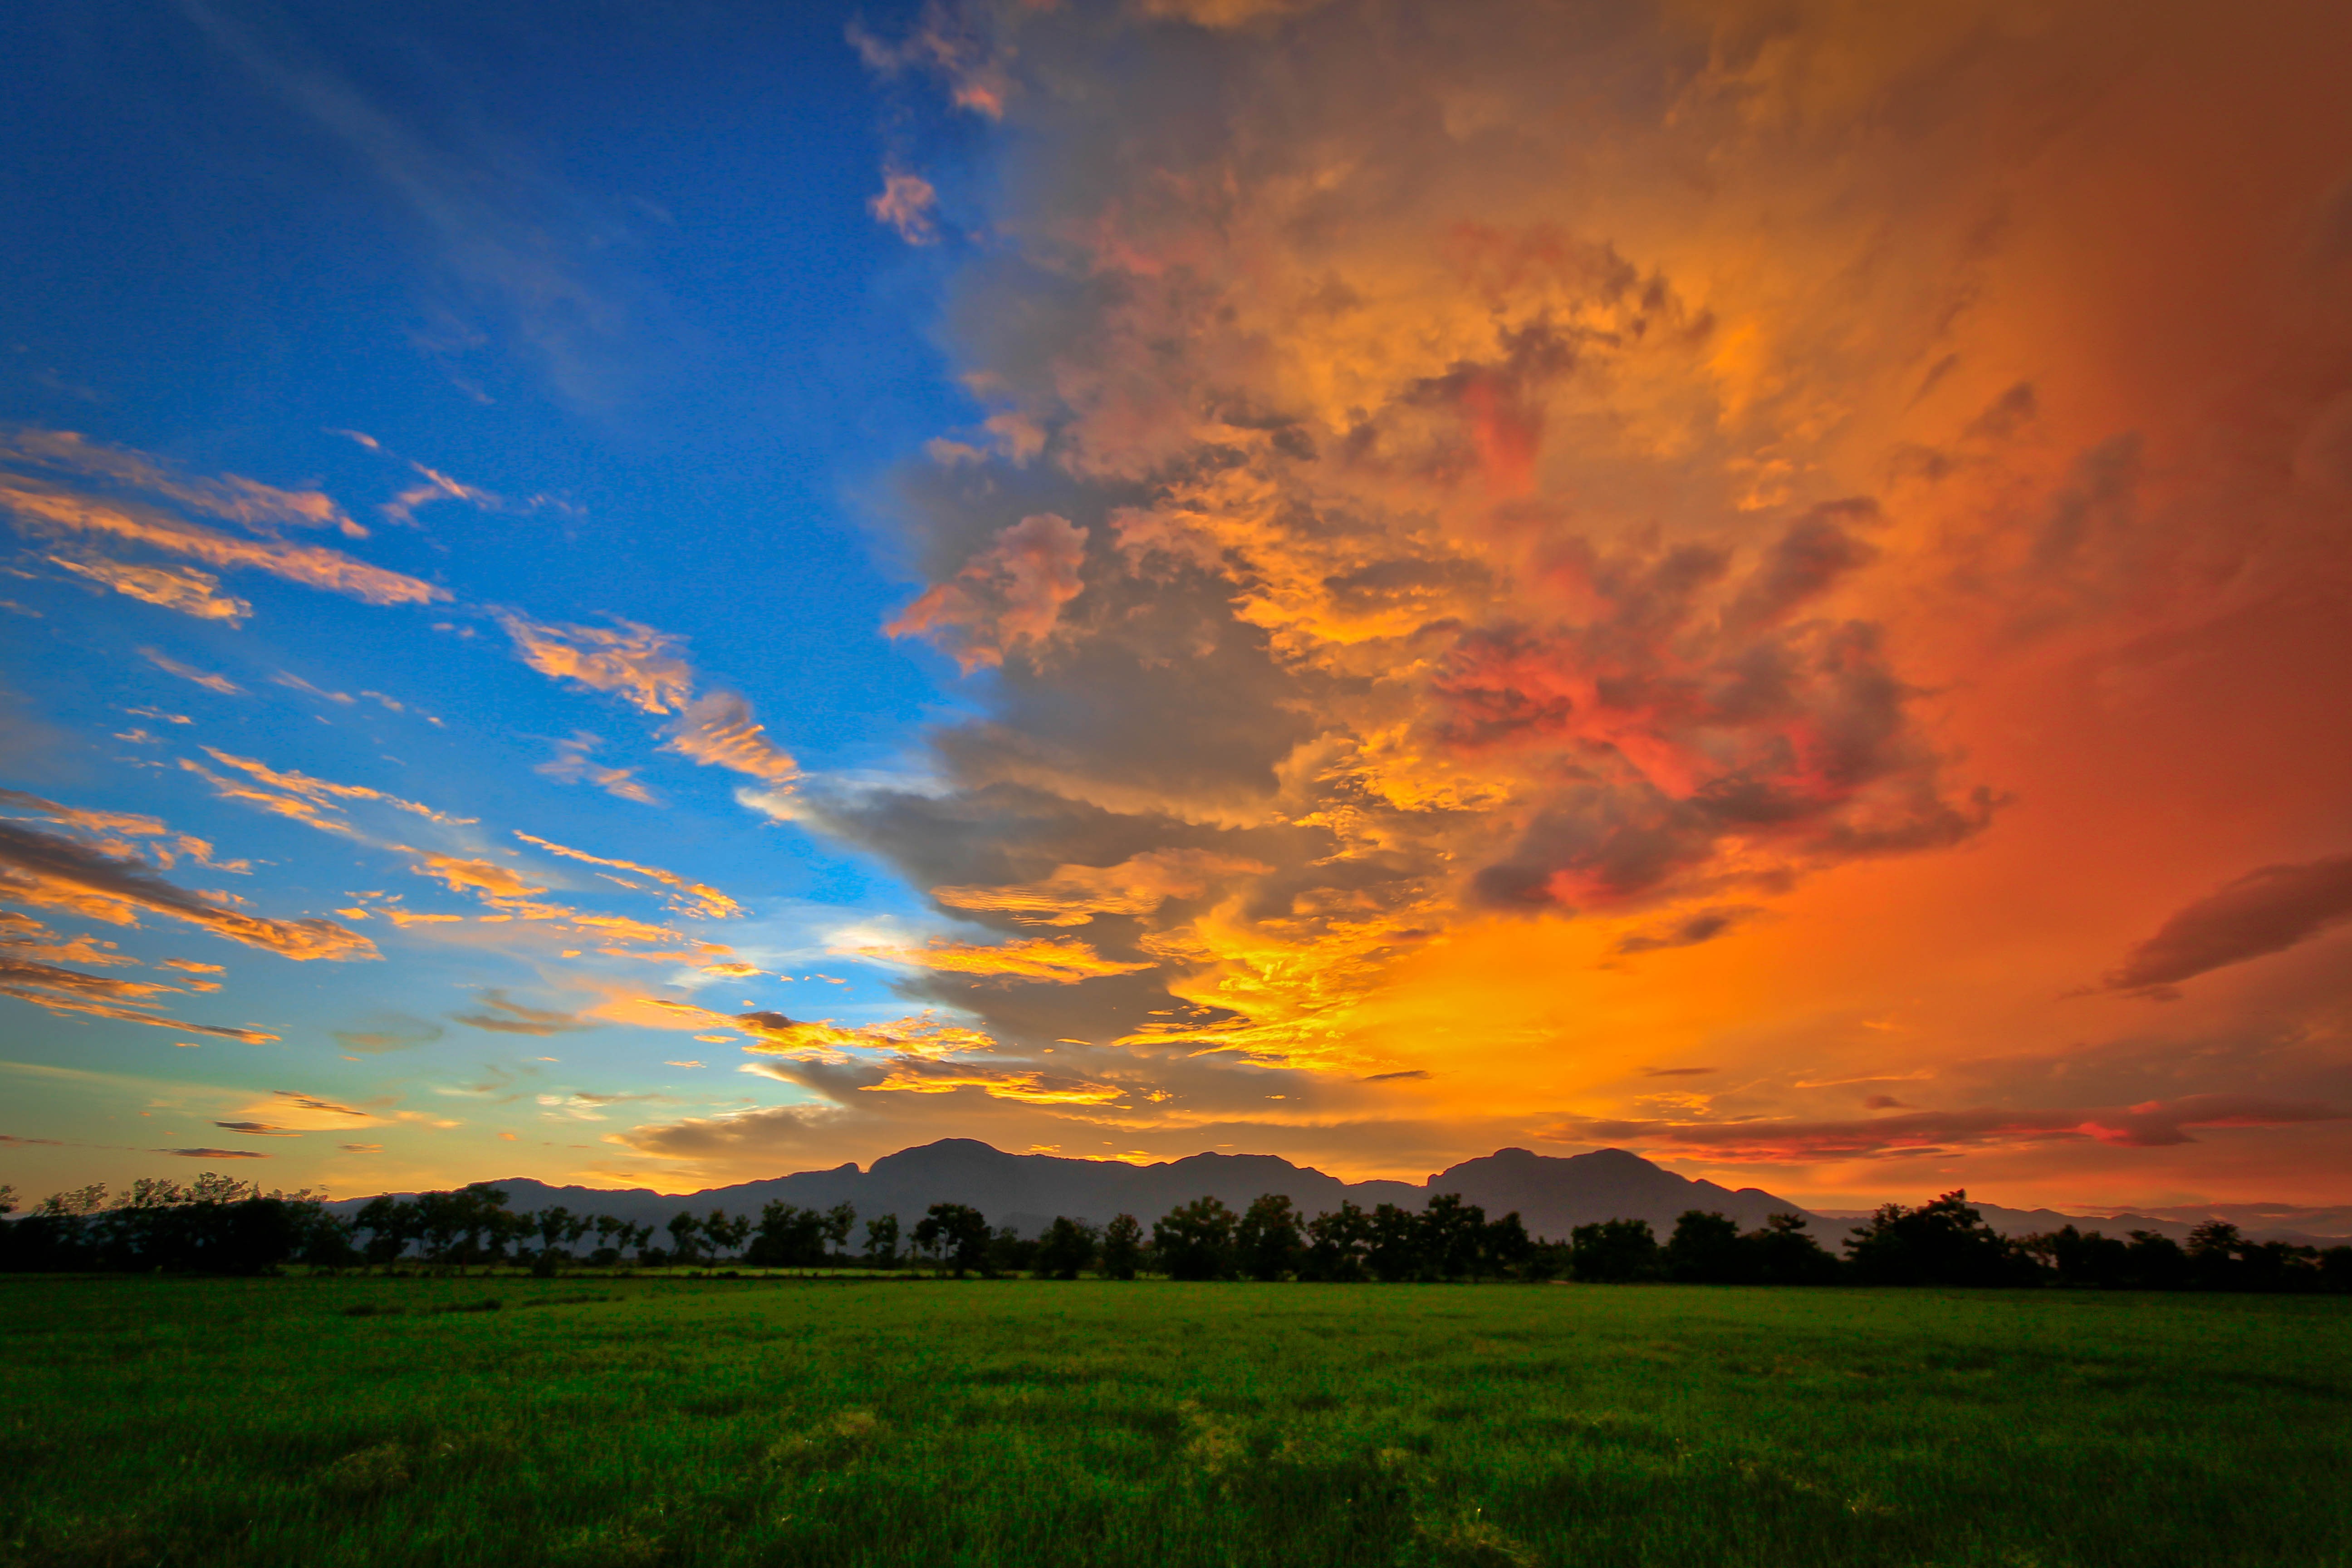
beach, sea, coast, water, nature, outdoor, sand, horizon, cloud, sky, sunrise, sunset, field, prairie, sunlight, morning, wave, dawn, atmosphere, summer, travel, seaside, dusk, evening, heaven, fishing, peace, blue, tourism, seashore, plain, thailand, blue sky, flowers, sunny, bank, tour, holidays, grassland, bright, area, in the sand, the island, spectacular, pleasant, afterglow, sea water, sharon lewis, phi phi island, meteorological phenomenon, red sky at morning